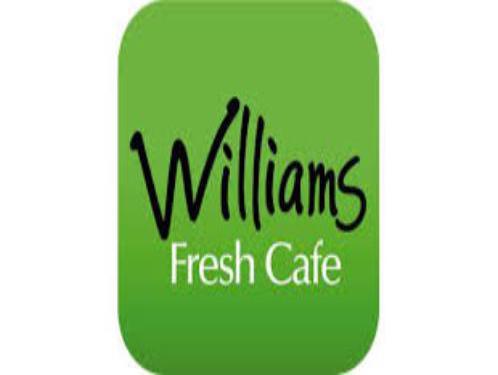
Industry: Food